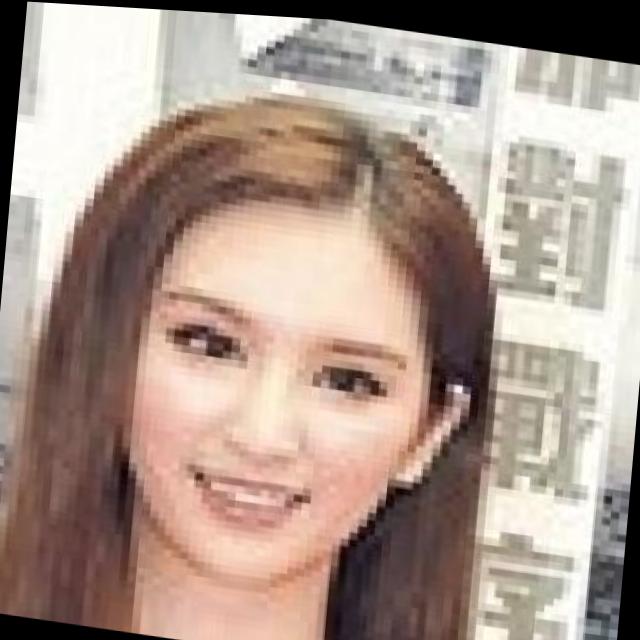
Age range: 21-44